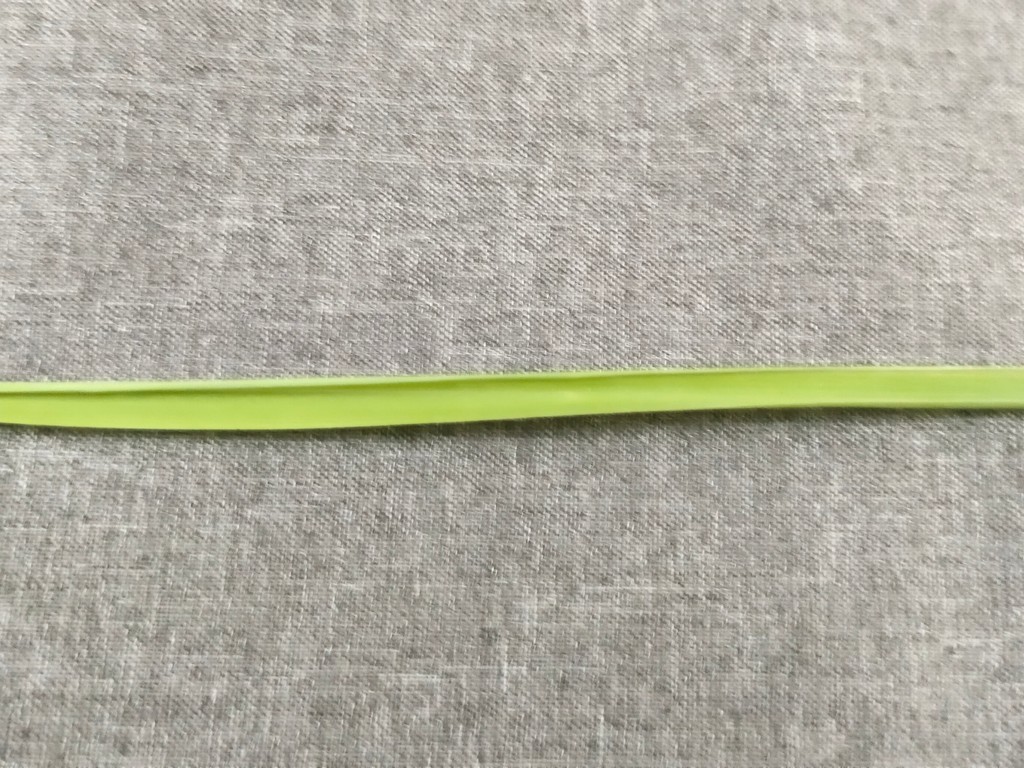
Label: Healthy